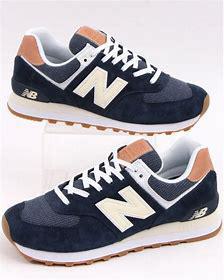
Brand: New
Model: Balance ML574